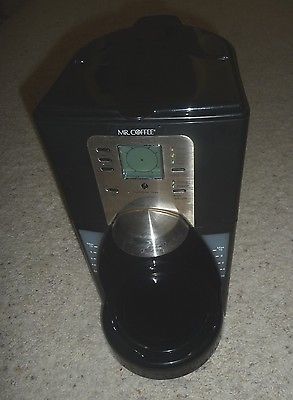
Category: coffee maker